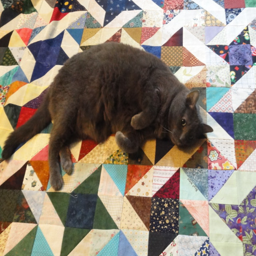
person helping with the quilt